Sky position (RA, Dec in degrees): 206.781, 1.913
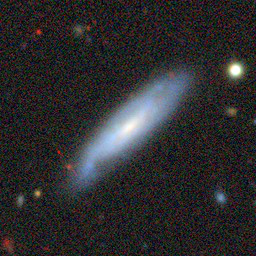
Galaxy morphology: Edge-on Galaxies without Bulge